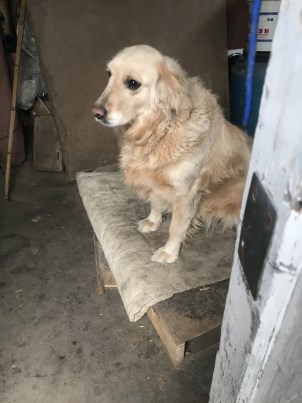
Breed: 5355-n000126-golden_retriever